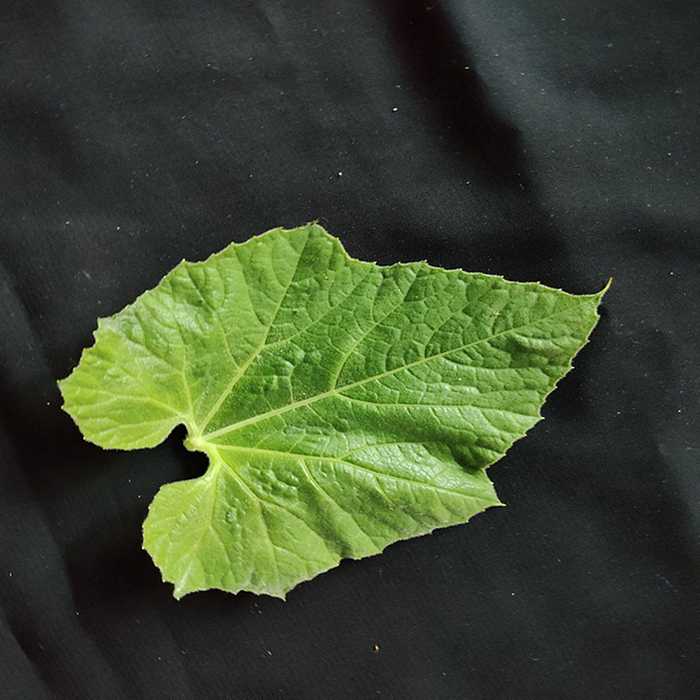
Plant: Bottle gourd
Label: Fresh leaf